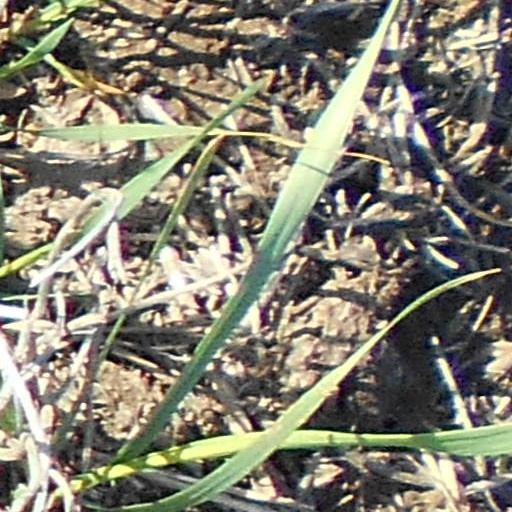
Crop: wheat